Grammy Award milestones

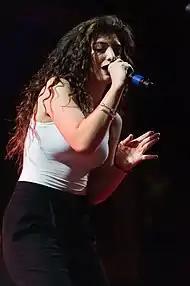
Lorde became the youngest Song of the Year winner in 2014.

At 17 years of age, Lorde became the youngest artist to win Song of the Year when she won for "Royals" in 2014.